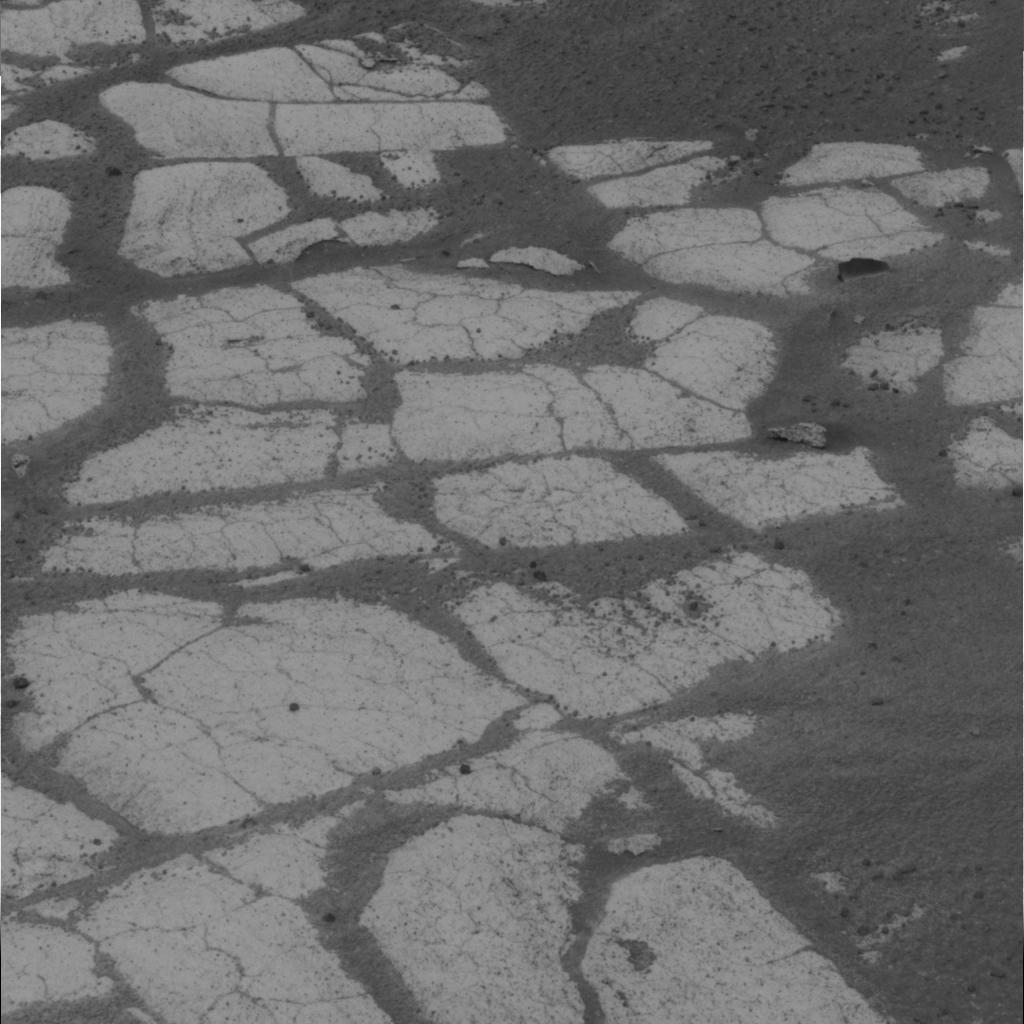
Surface features visible: Rock Outcrops, Clasts, Rock (Linear Features), Soil, Spherules, Nearby Surface